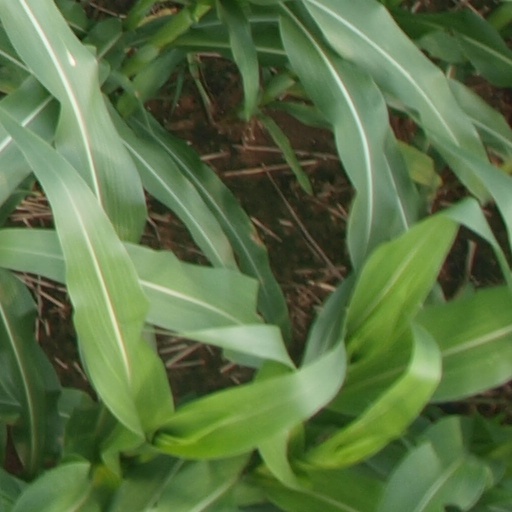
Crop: maize; corn